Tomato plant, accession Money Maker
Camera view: horizontal (90 deg, fisheye); turntable rotation: 60 degrees
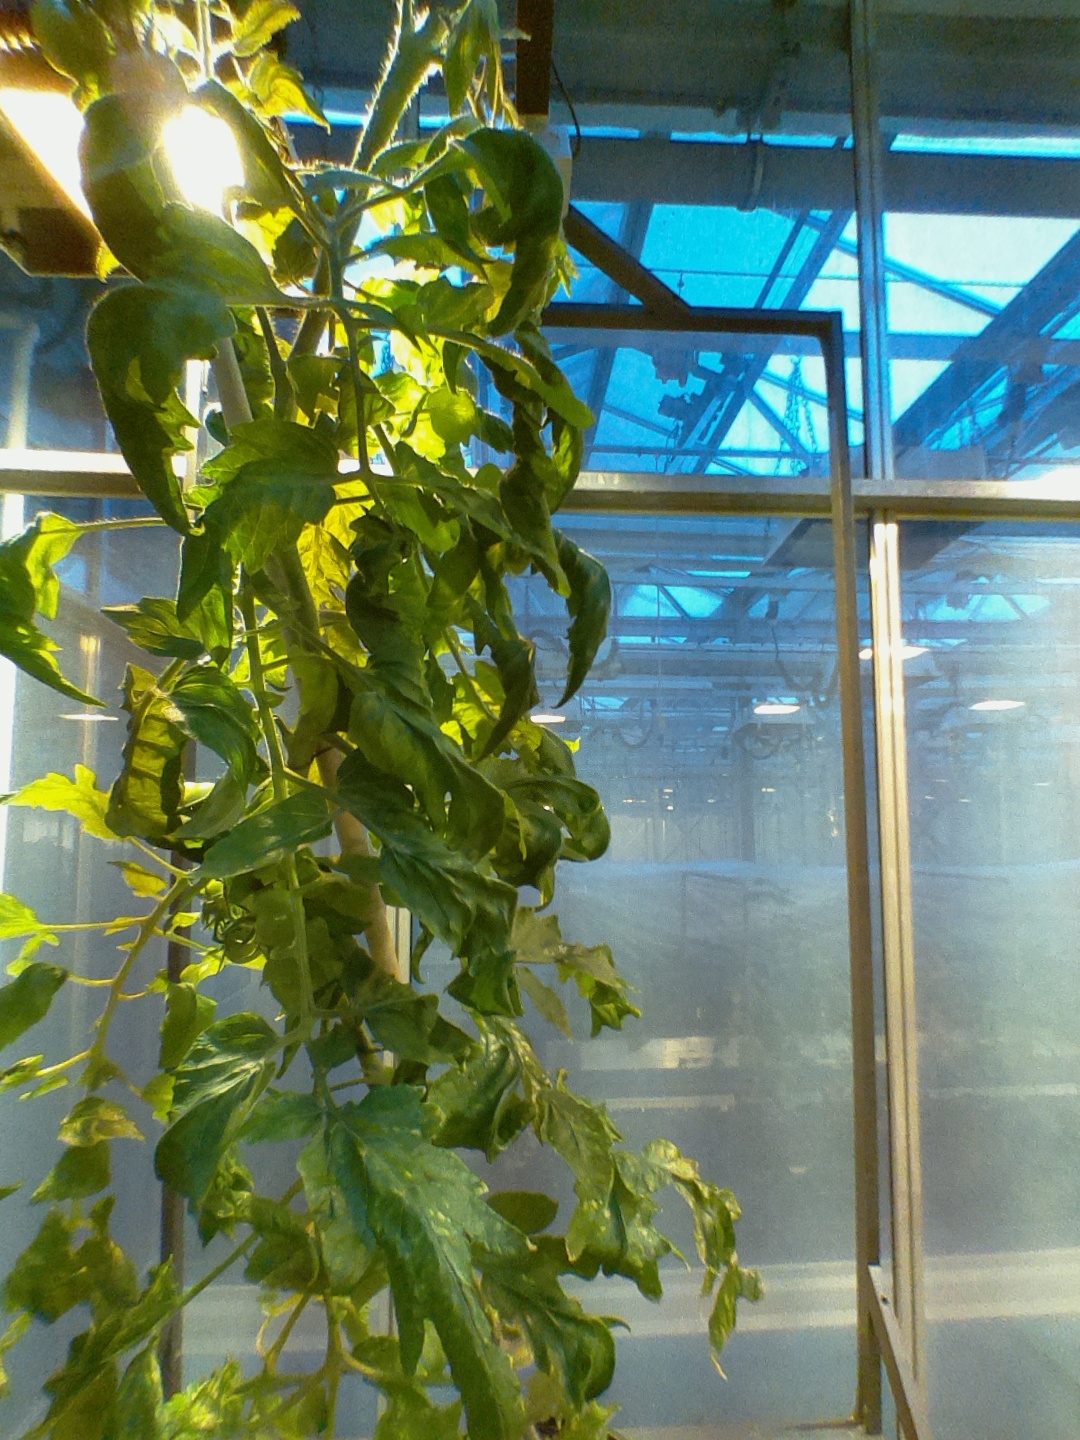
BBCH growth stage 77: 70%-80% of final fruit size